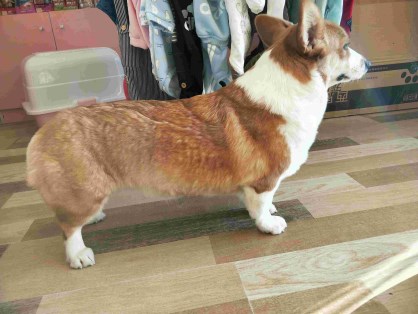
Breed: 2909-n000116-Cardigan